Hans Sahlin

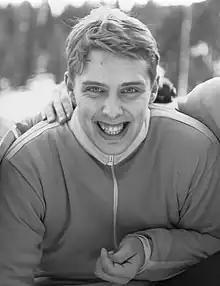

Hans Erik Wilhelm Sahlin (8 May 1946 – 10 November 2013) was a Swedish luger. He won the national title in 1967 and placed 25th in the singles event at the 1968 Winter Olympics.